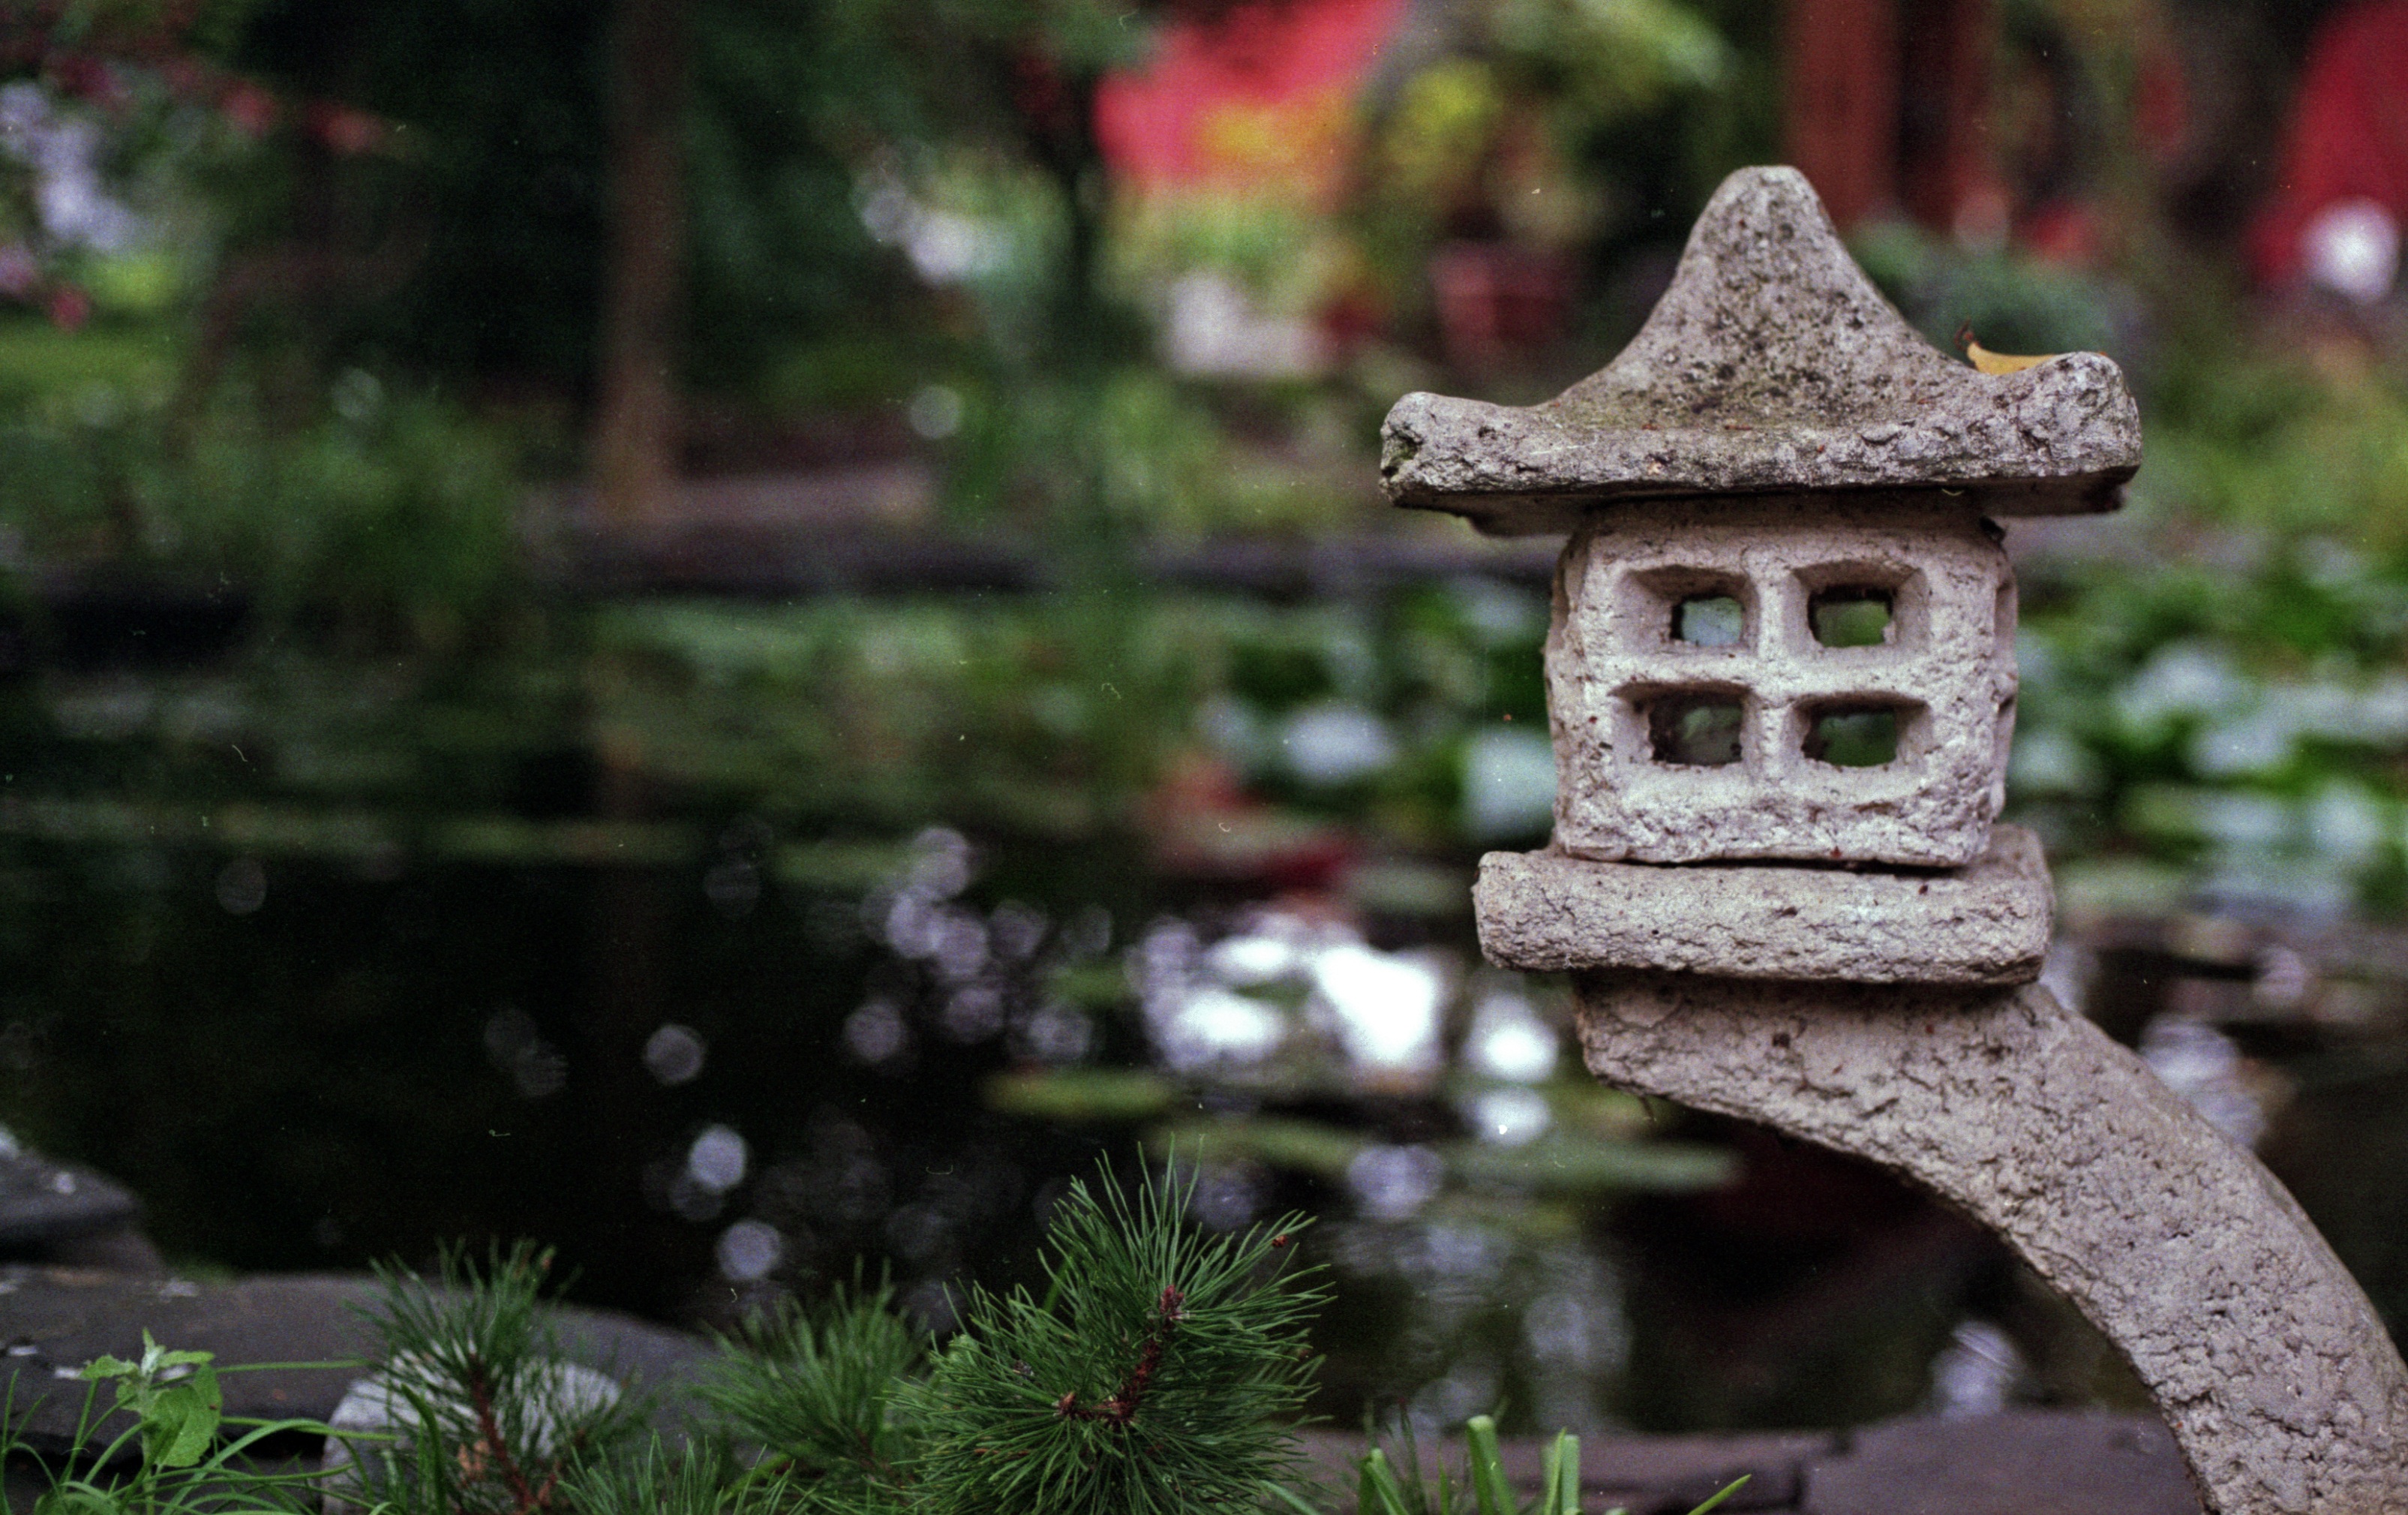
tree, architecture, sky, flower, stone, monument, lantern, buddhist, landmark, botany, garden, lighting, religious, holy, sacred, pagoda